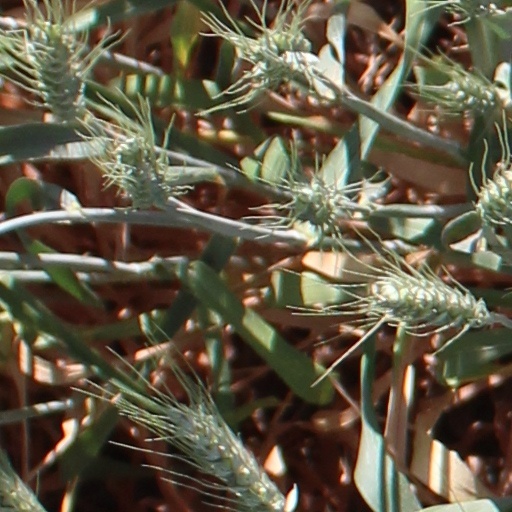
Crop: wheat